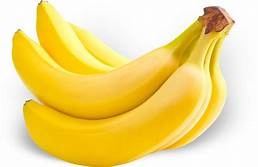
Label: banana